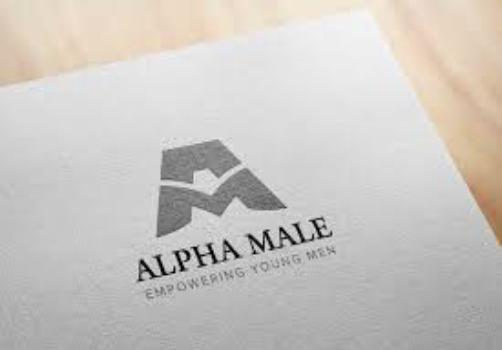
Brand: Alpha Male
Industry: Others